Turbomeca Makila

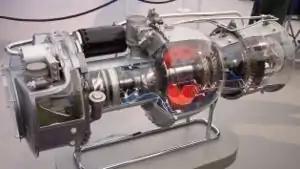
Cutaway view of a Turbomeca Makila

The Turbomeca Makila is a family of French turboshaft engines for helicopter use, first run in 1976 and flown in 1977.